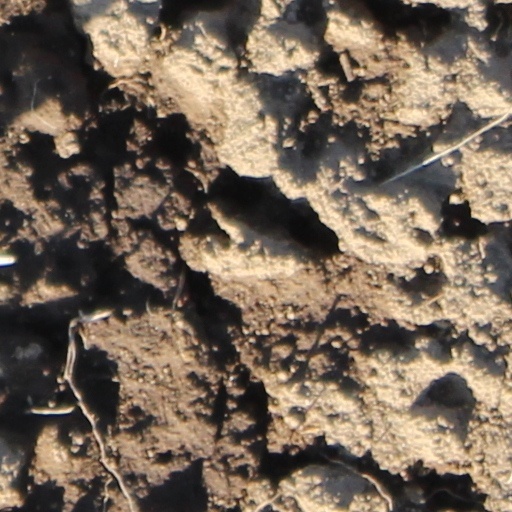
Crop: wheat